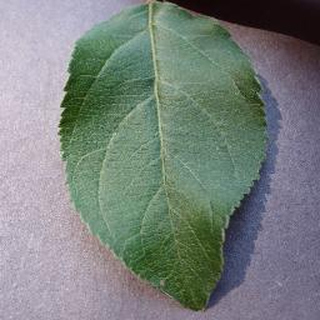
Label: healthy_apple